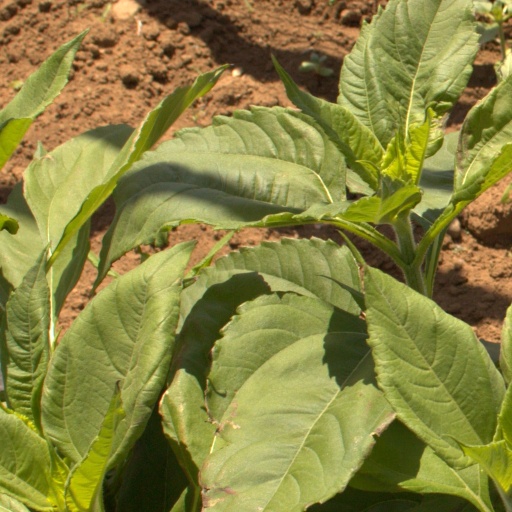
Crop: Jerusalem artichoke